Videography

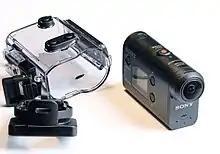
An action-cam with underwater housing

The arrival of computers and the Internet in the 1980s expanded videography beyond traditional video recording to include digital animation (such as Flash), gaming, web streaming, video blogging, slideshows, remote sensing, spatial imaging, medical imaging, security camera imaging, and the production of bitmap and vector based assets. As the field evolves, videographers can create their work entirely on a computer using software solutions, without needing an imaging device. Additionally, the widespread use of cellphones, surveillance cameras, and action cameras is rapidly transforming concepts of sociability and privacy worldwide.